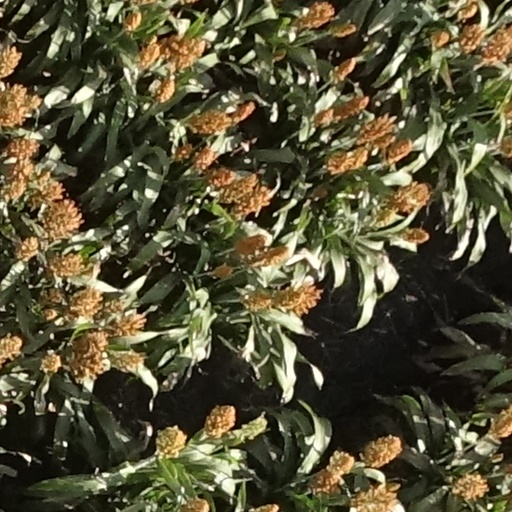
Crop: sorghum